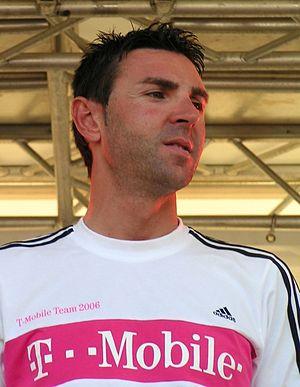
Le coureur cycliste italien Eddy Mazzoleni à la présentation de l'équipe pour le Tour d'Allemagne à Düsseldorf, Allemagne.
Eddy Mazzoleni, né le 29 juillet 1973 à Bergame, est un coureur cycliste professionnel italien.